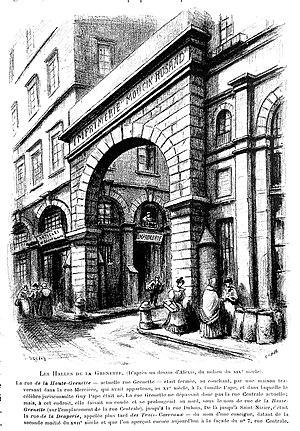
Livre Le Lyon de nos pères, Vingtrinier et Drevet, 1901, page 177, Rougeron-Vignerot-Demoulin et Joannès Drevet
Grenette